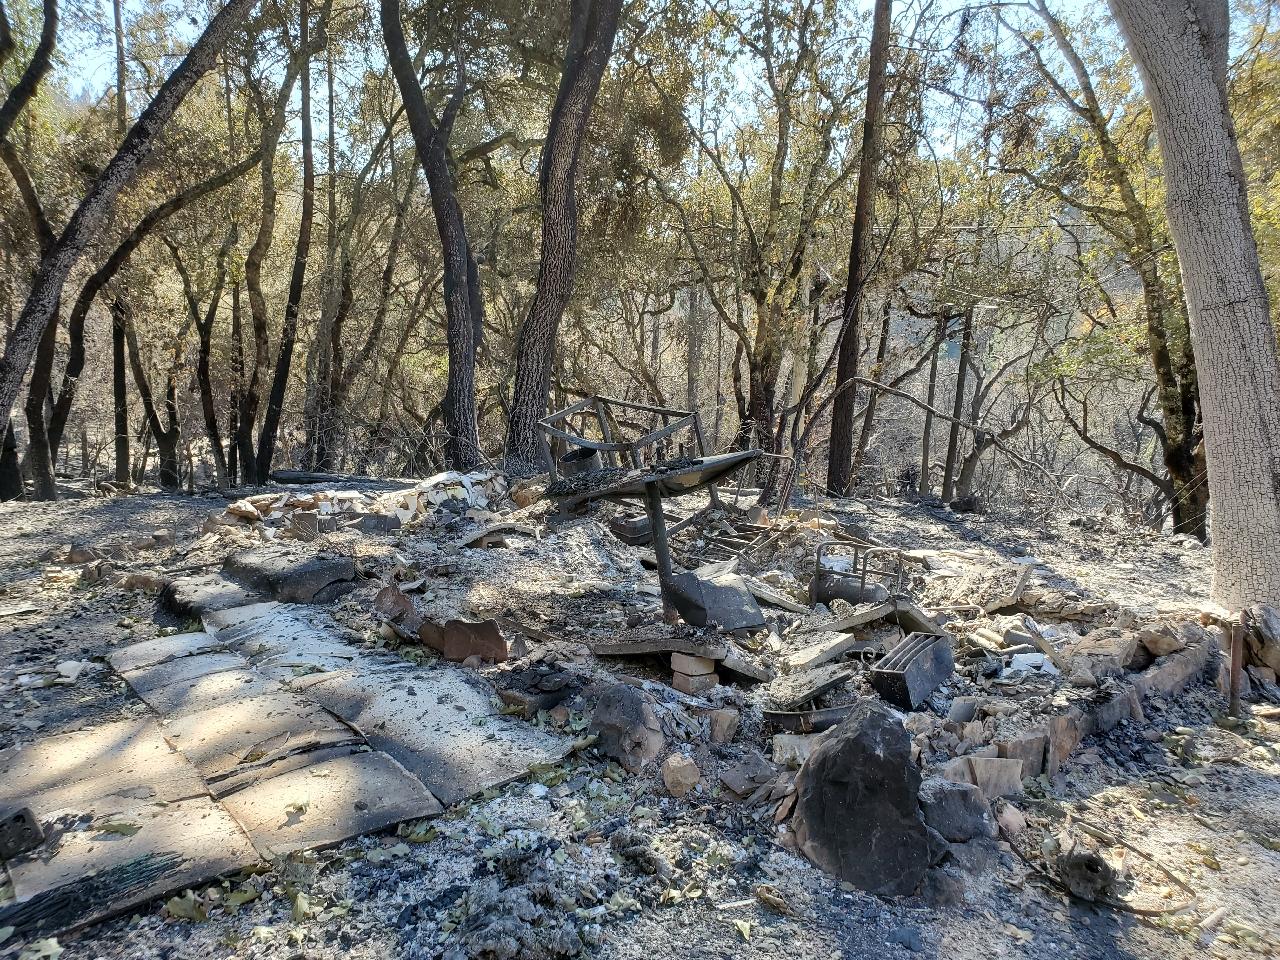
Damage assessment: destroyed